Wi-Fi hotspot

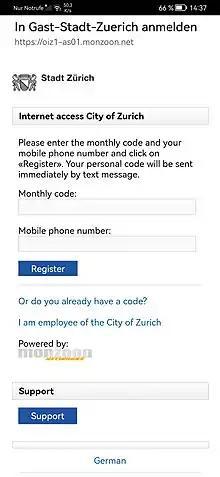
Public Wi-Fi hotspot in Zürich

According to statista.com, in the year 2022, there are approximately 550 million free Wi-Fi hotspots around the world.